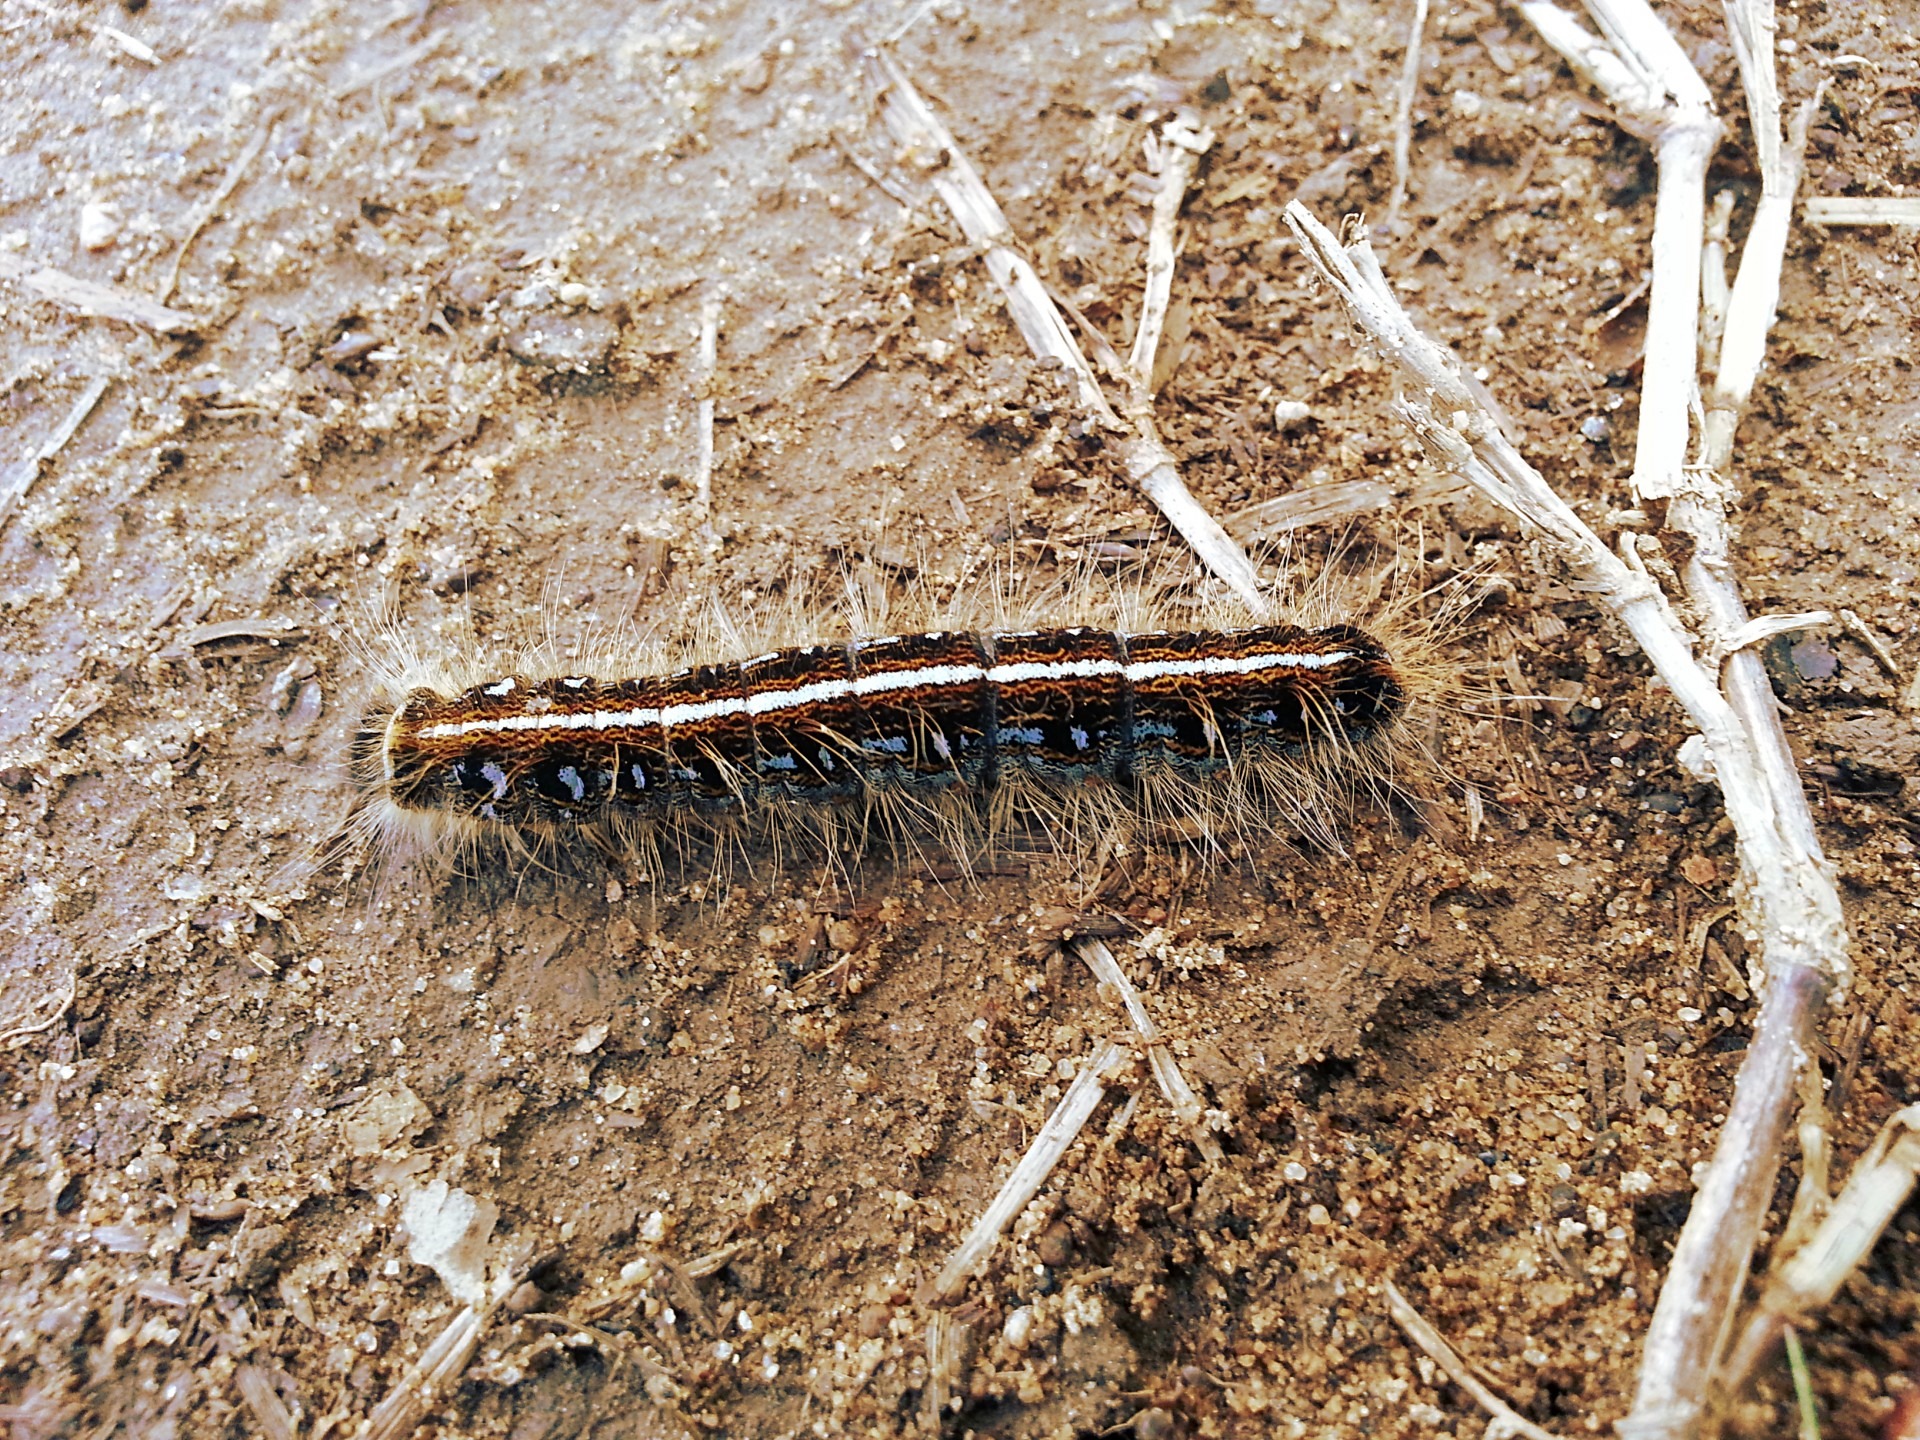
growth, wildlife, environment, insect, biology, grow, natural, soil, moth, butterfly, fauna, invertebrate, life, caterpillar, eco, monarch, entomology, creature, worm, biological, larva, metamorphosis, larvae, creep, transform, ecological, cocoon, moths and butterflies